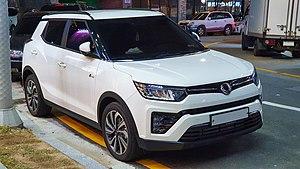
Le Tivoli est un SUV du constructeur automobile sud-coréen SsangYong produit depuis mi-2015, après sa présentation au Salon international de l'automobile de Genève 2015. Il est disponible en Europe en deux motorisations :1.6 essence de 128 ch et 1.6 diesel de 115 ch. Il est proposé en deux types de transmission : 2 ou 4 roues motrices.